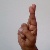
The image shows a hand gesture representing the letter 'R' in Indian Sign Language.